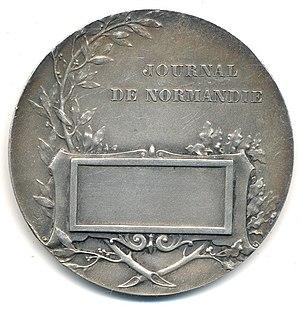
Revers de la Médaille du Journal de Rouen, bronze argenté, 50mm par L.O. Mattei
Louis Octave Joseph Mattei, né à Vern-d'Anjou le 20 novembre 1877 et mort durant la Première Guerre mondiale, est un sculpteur et médailleur français.
Le Journal de Rouen était un journal quotidien régional de la presse écrite française, dont le siège se trouvait à Rouen.